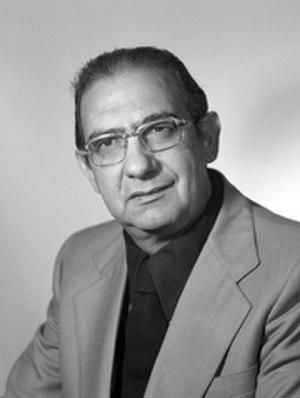
Mario Melis est un homme politique italien, membre du Parti sarde d'action.